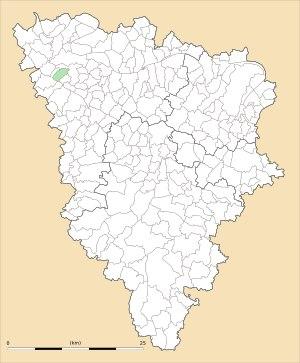
Boissy-Mauvoisin est une commune française située dans le département des Yvelines en région Île-de-France.